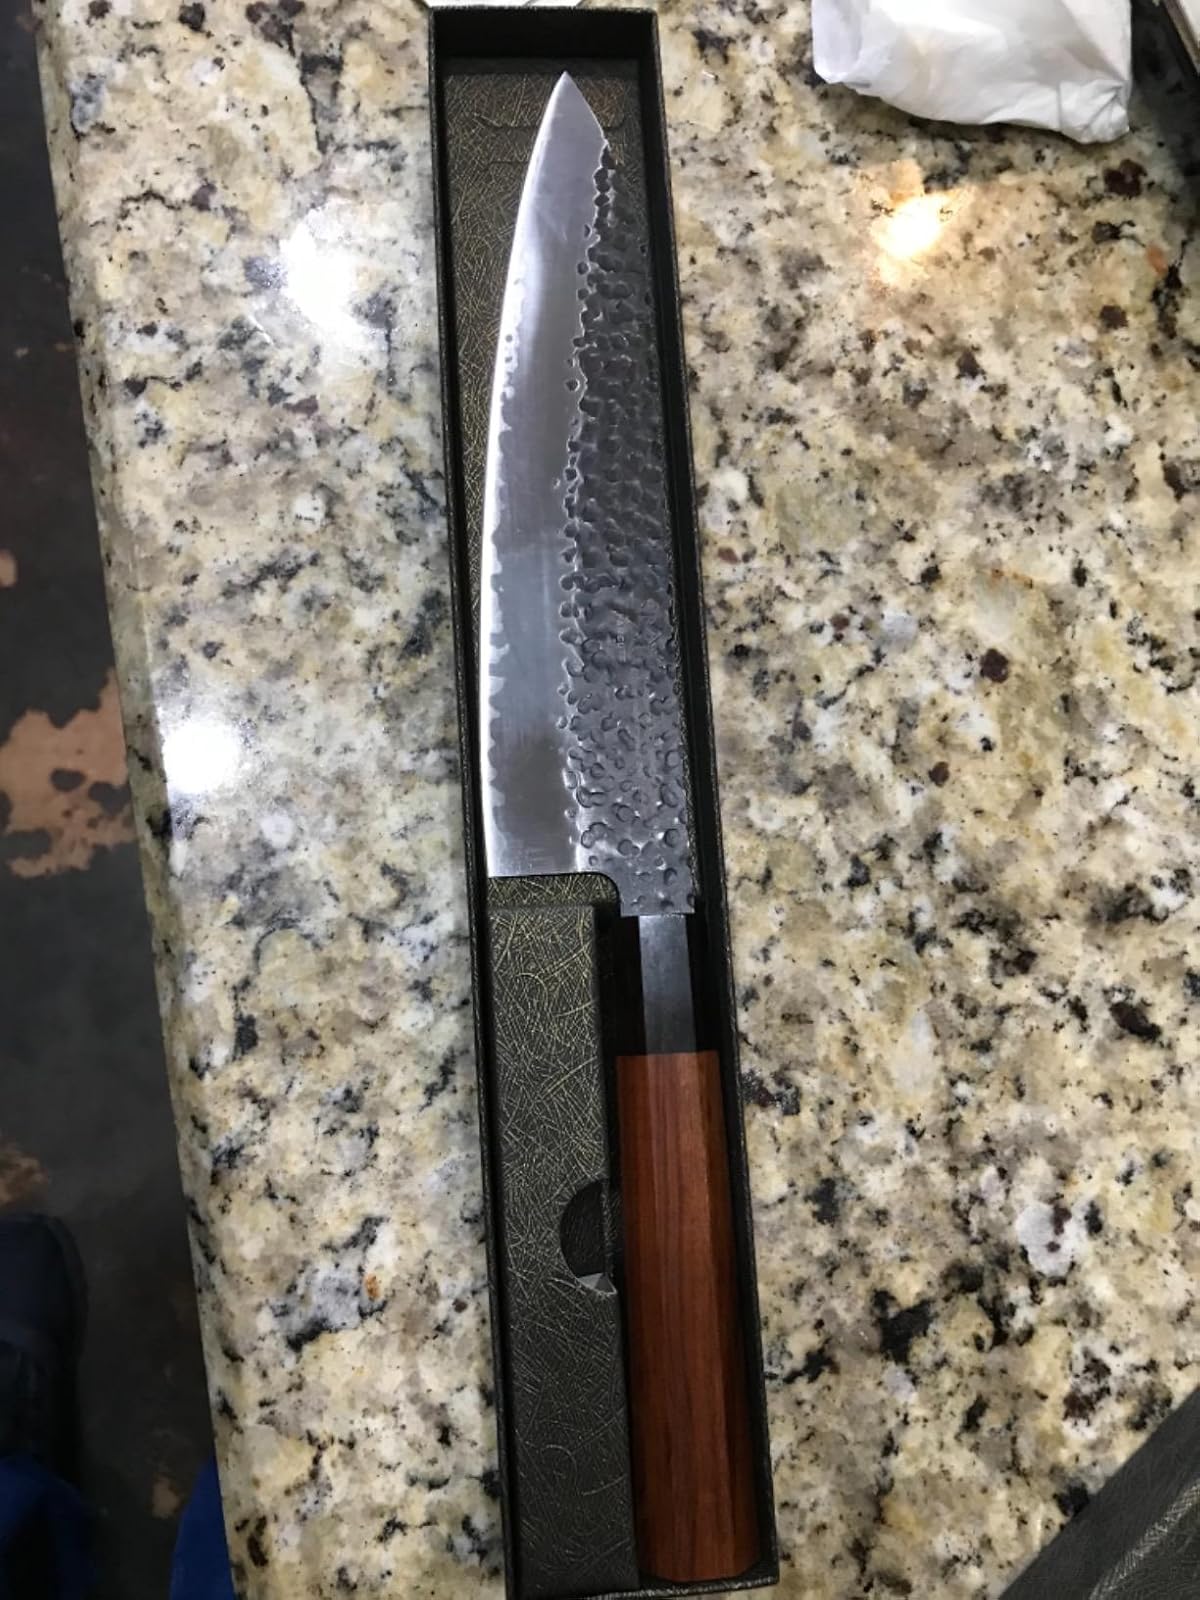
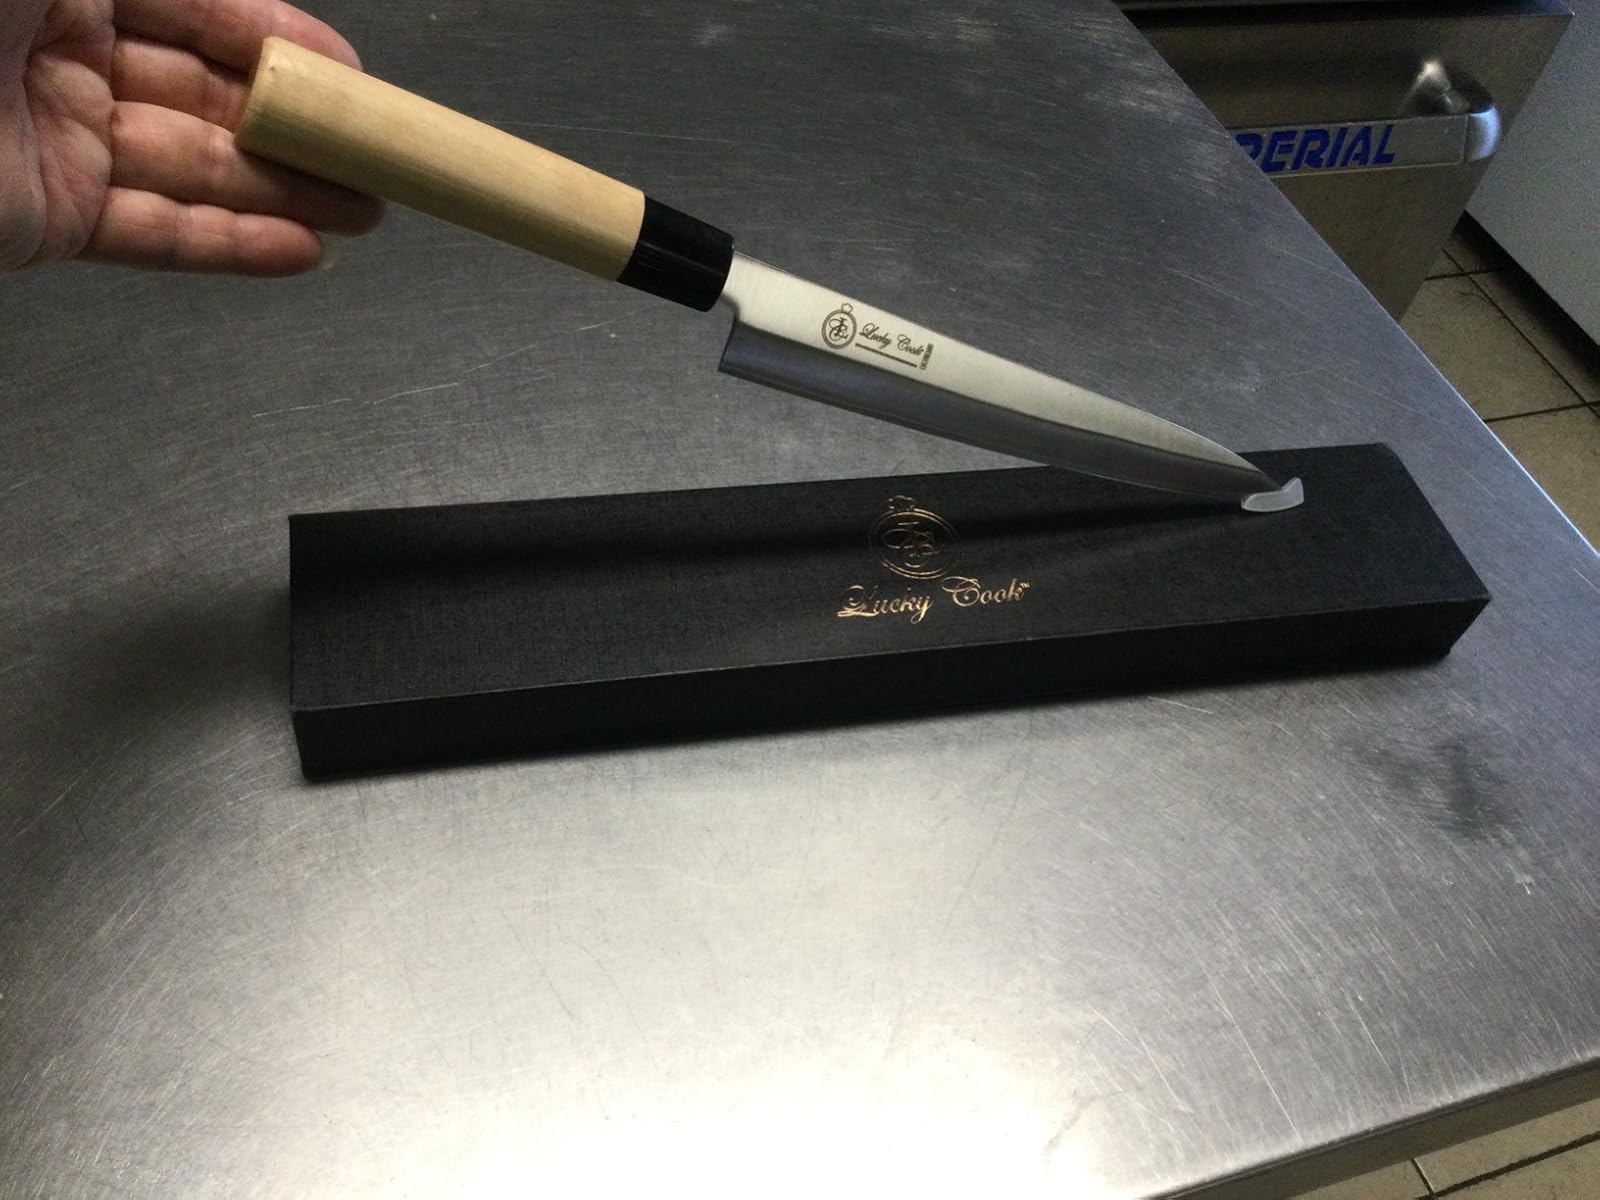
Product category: items_knife
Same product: no